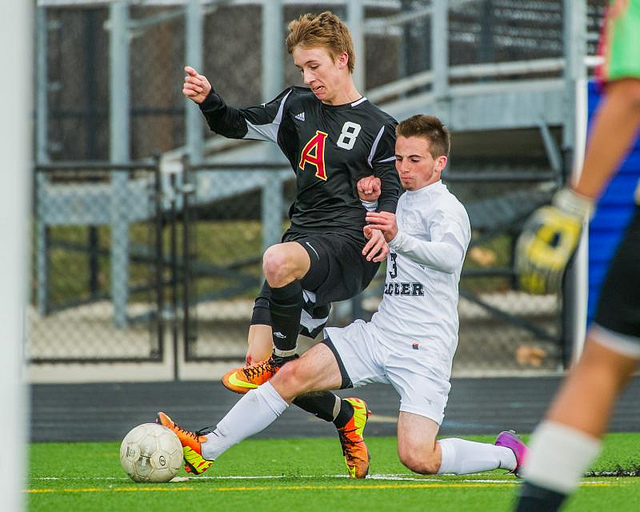
cầu thủ áo đen đang nhảy lên để tránh cầu thủ áo trắng